North Melbourne Football Club

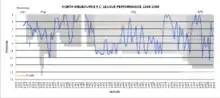
Chart showing the progress of North Melbourne F.C. through the VFA and V/AFL

Football took a significant step forward in 1877, with the formation of the Victorian Football Association (VFA), the first properly constituted administrative body in the colony of Victoria. Hotham was one of five senior metropolitan clubs to compete in the inaugural season.